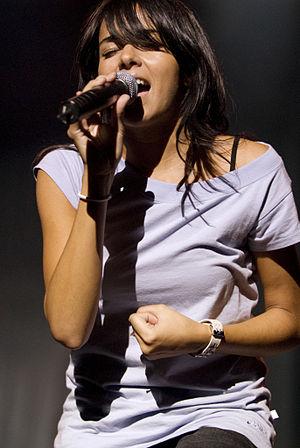
El Sueño de Morfeo, parfois abrégé ESDM, est un groupe de pop rock espagnol, originaire des Asturies. Durant son existence, il est composé par Raquel del Rosario, Juan Luis Suárez et David Feito. Juan et David commencent par jouer dans différents groupes dans les Asturies jusqu'à être rejoint par Raquel et sa voix exotique venue des îles Canaries.